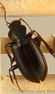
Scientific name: Calathus advena
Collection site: Rocky Mountains NEON (RMNP), plot RMNP_014